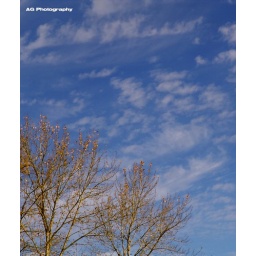
trees in sky